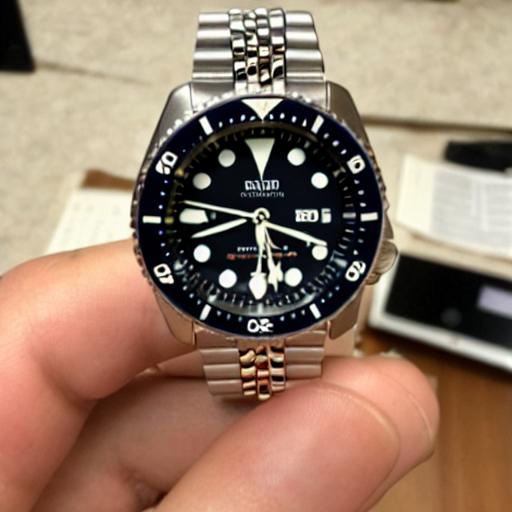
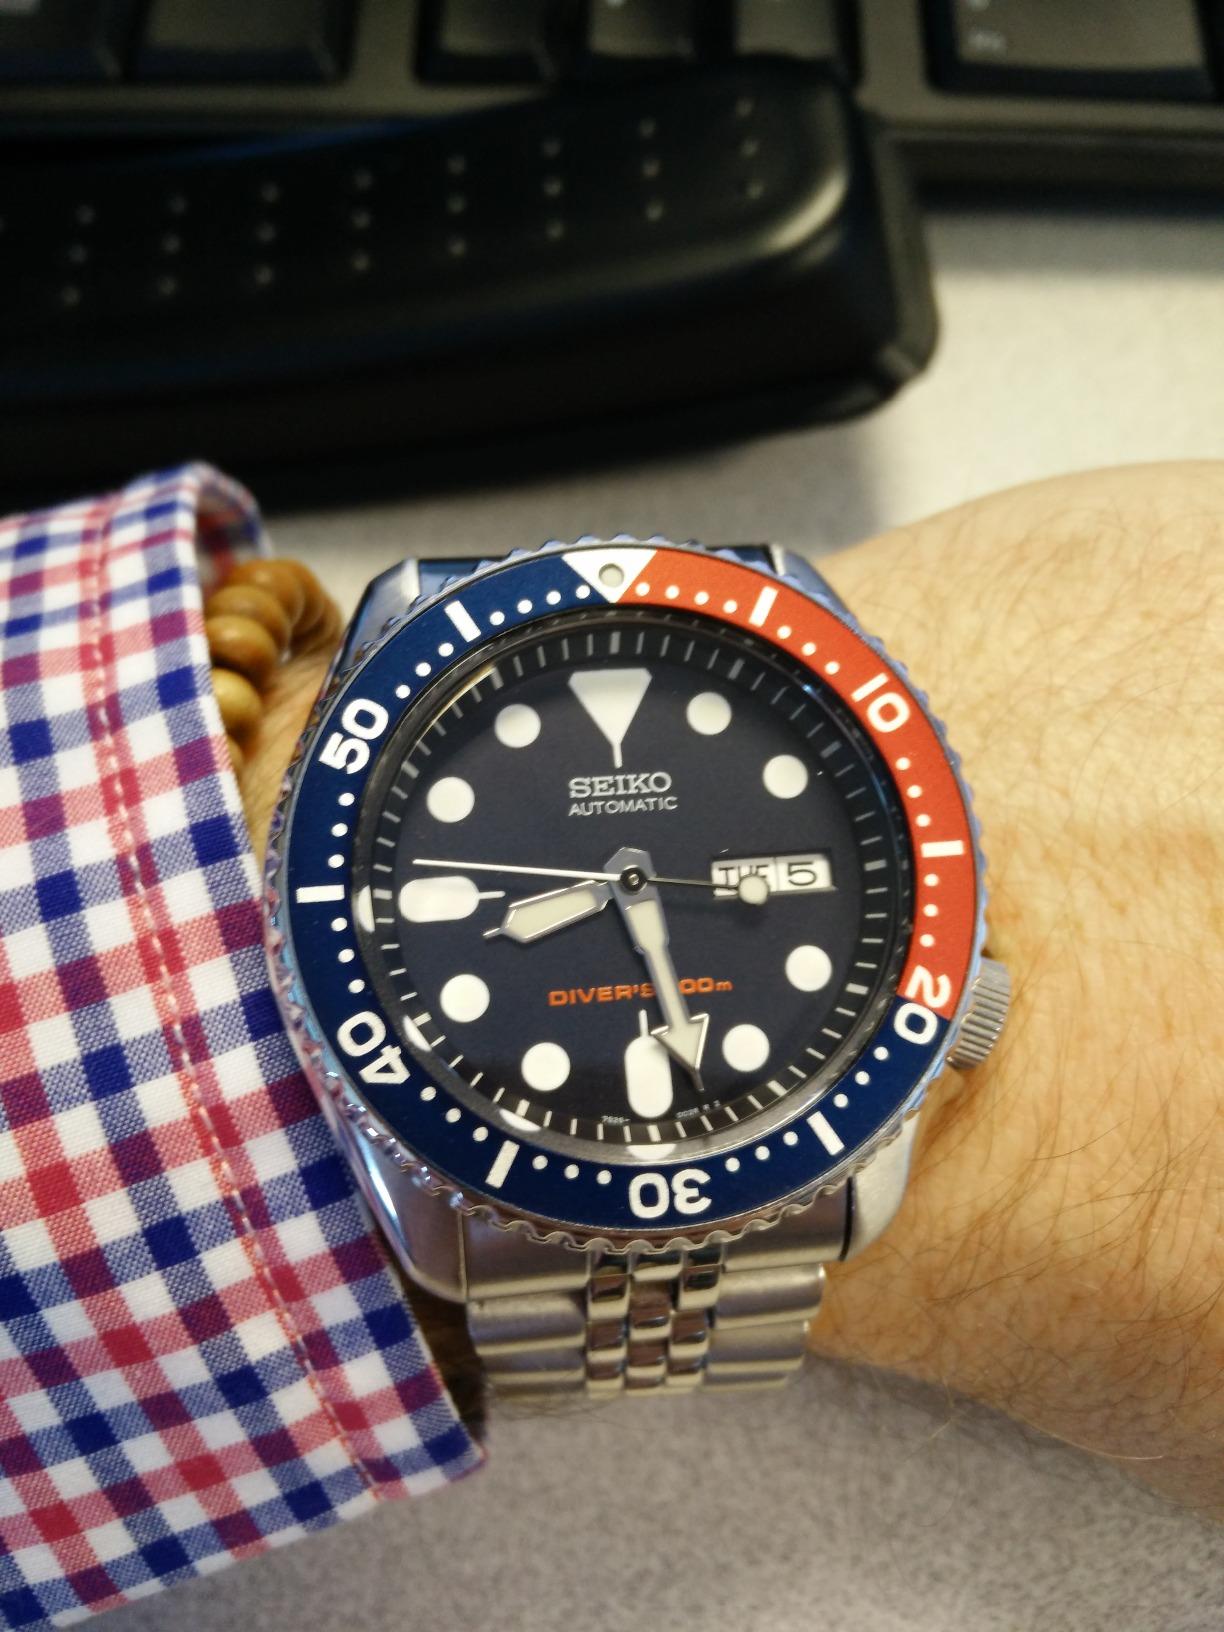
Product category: accessories_watch
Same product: no